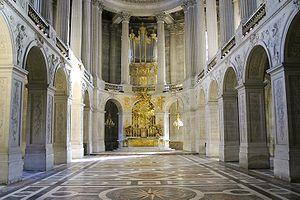
Vue intérieur de la chapelle du château de Versailles
La chapelle du château de Versailles est une chapelle palatiale située dans le château de Versailles, près de l’angle que forment l’aile du Grand Appartement du Roi et l’aile nord.
Voici la liste des églises du département des Yvelines, classées par commune.